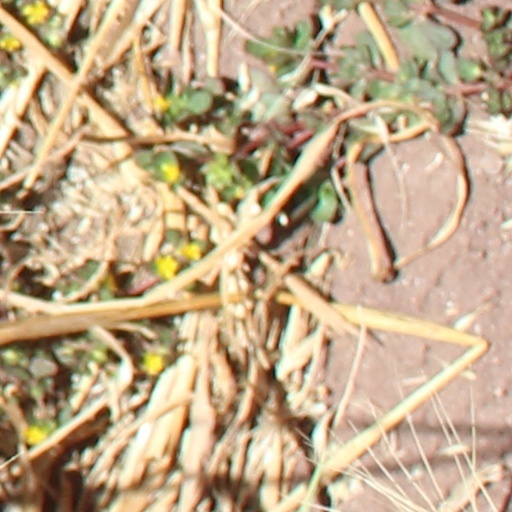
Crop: wheat